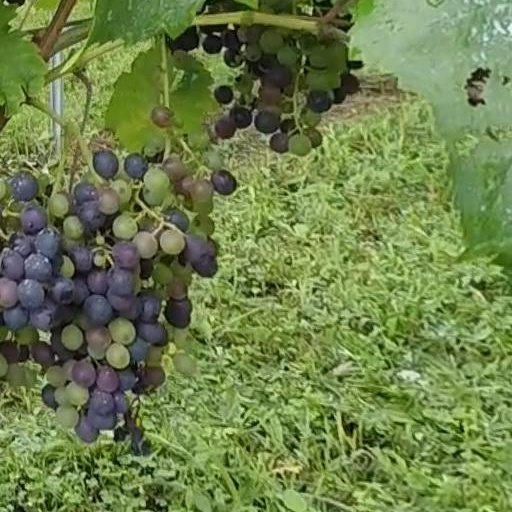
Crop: grape